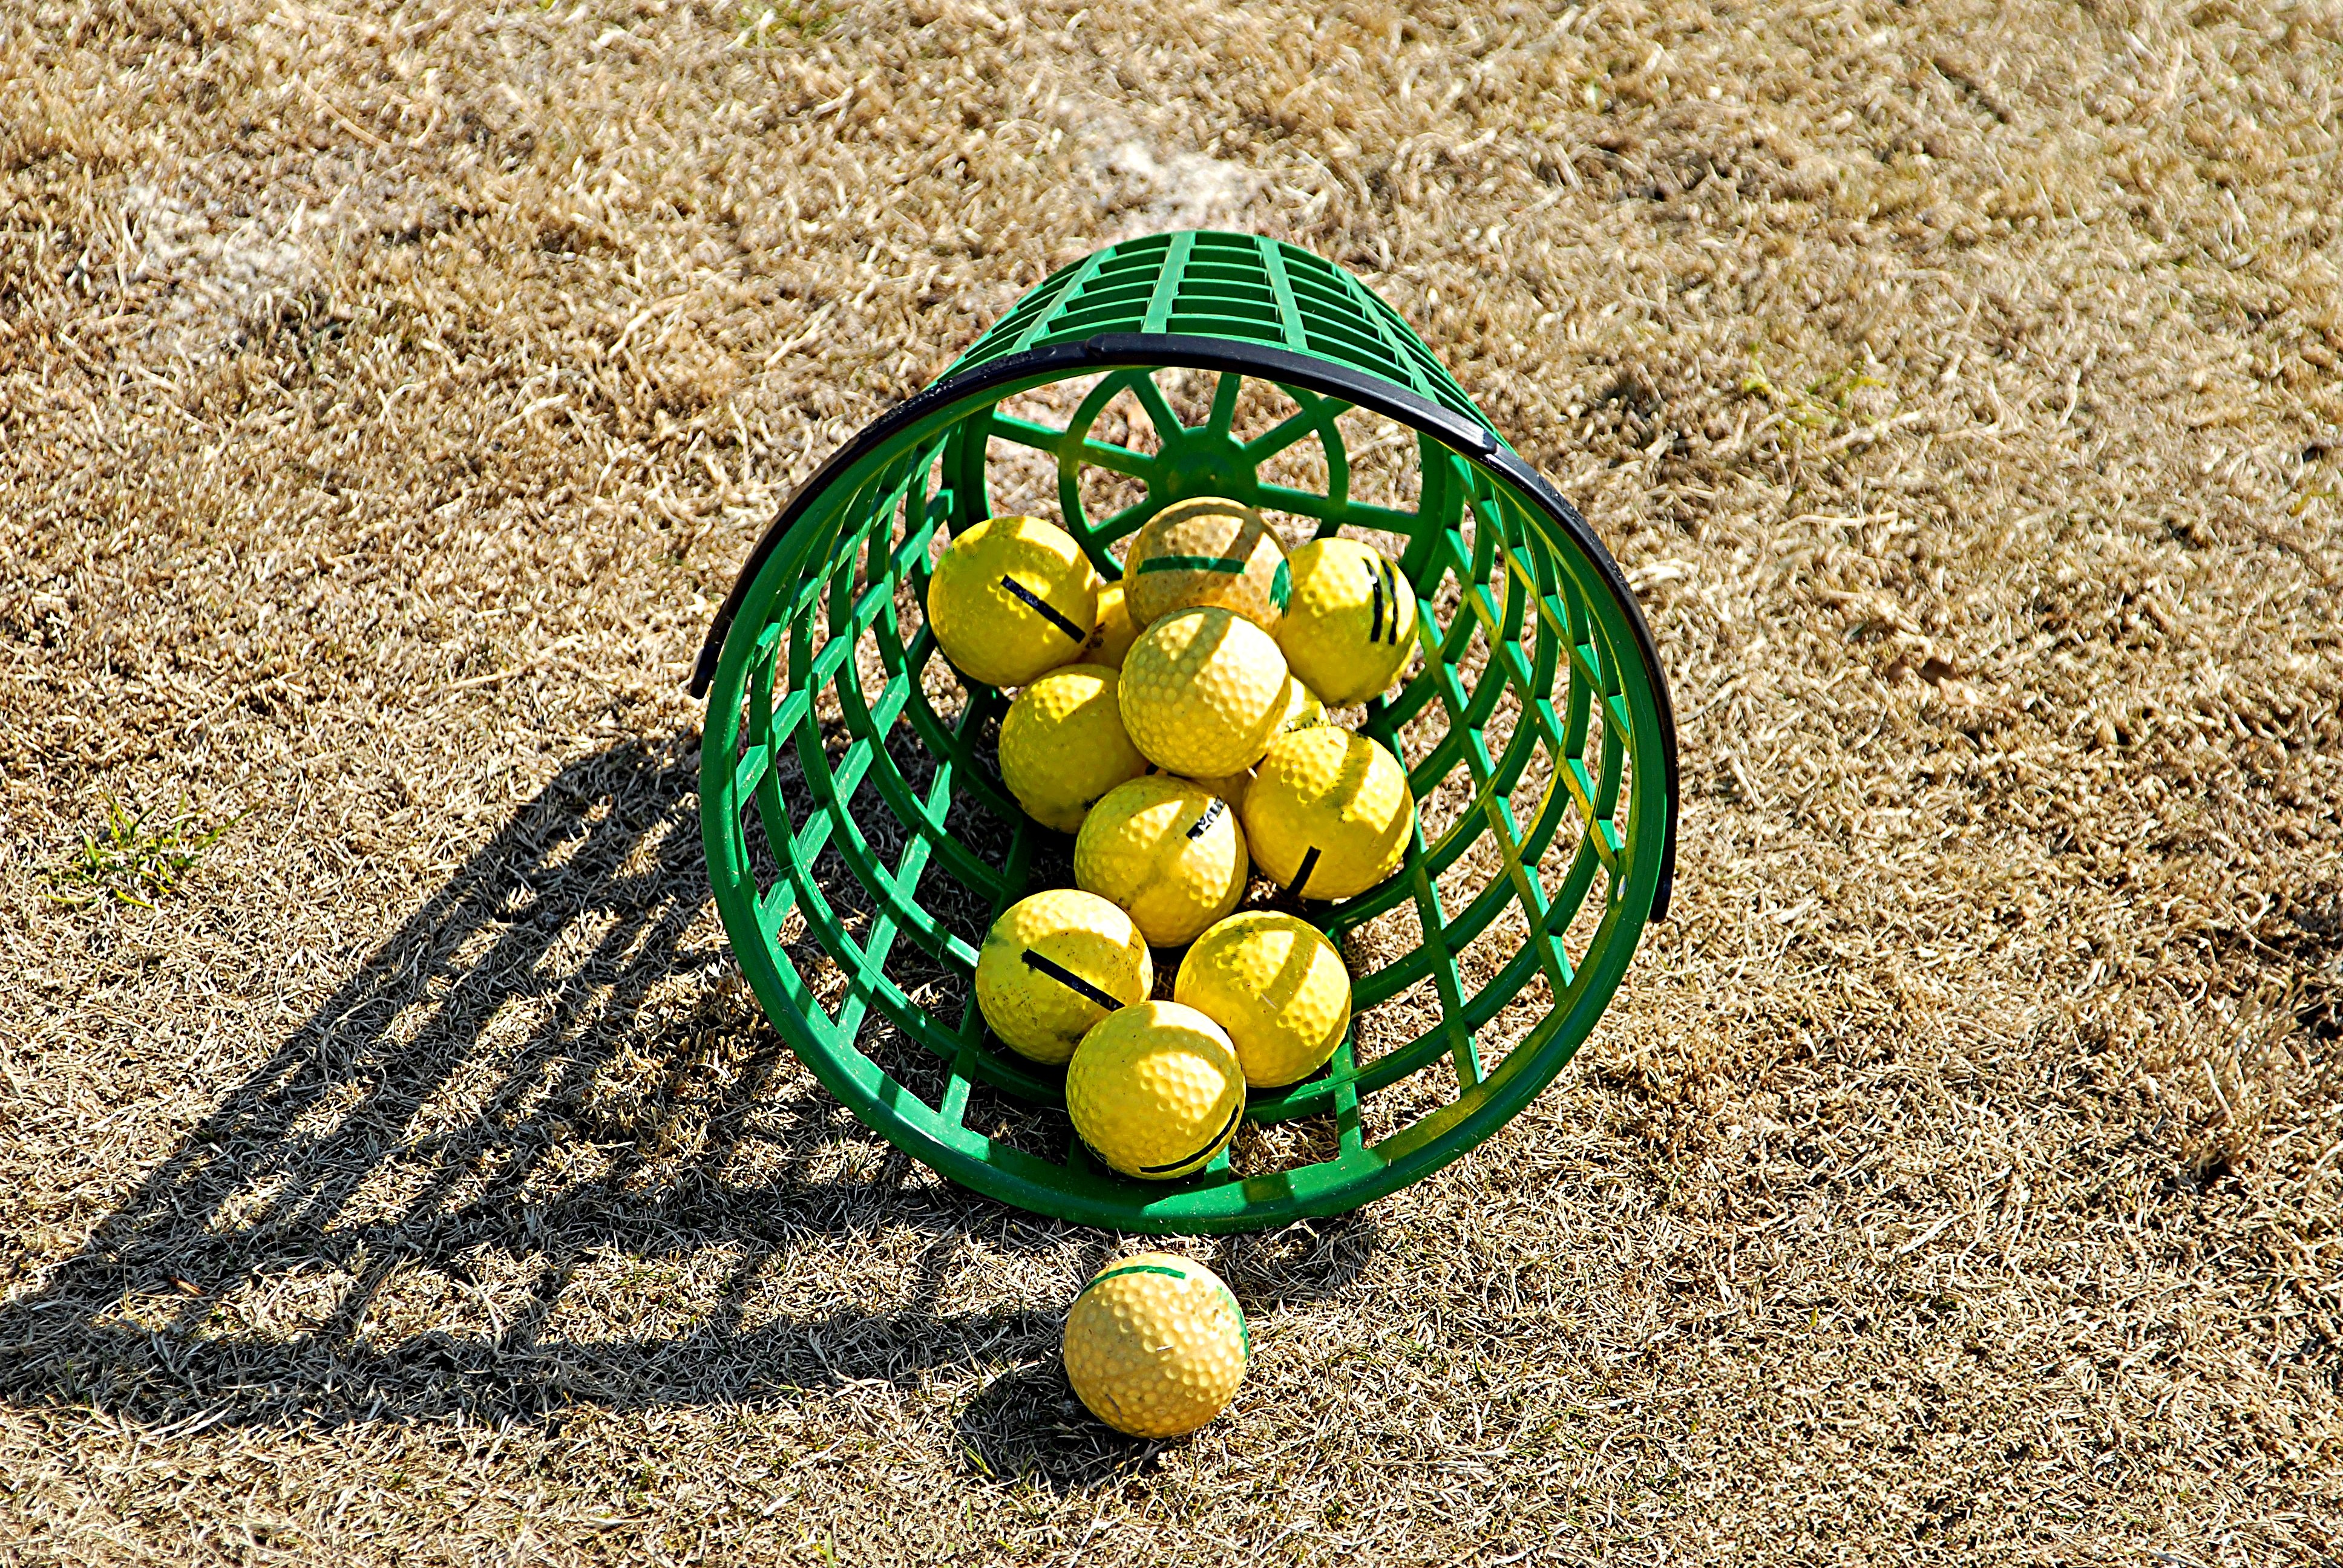
grass, sport, field, lawn, game, play, leaf, flower, summer, range, recreation, food, green, equipment, gear, club, yellow, agriculture, basket, lifestyle, leisure, golf, activity, golf course, golfing, outdoors, ball, course, active, nobody, golf balls